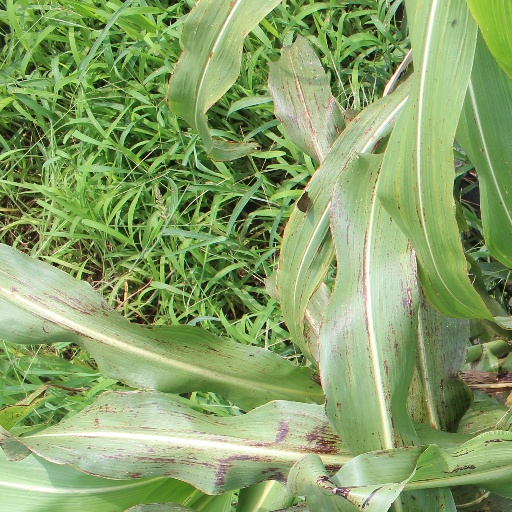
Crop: sorghum